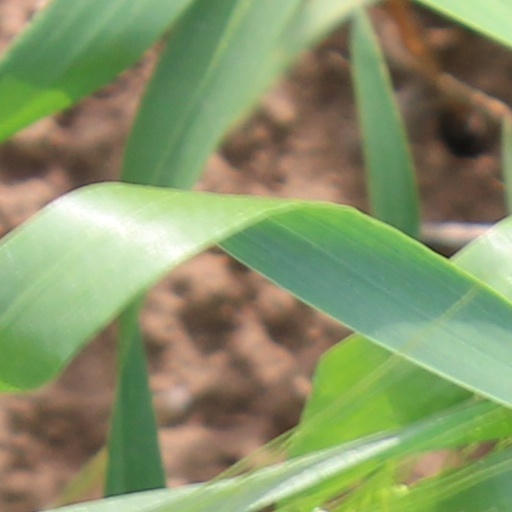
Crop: wheat